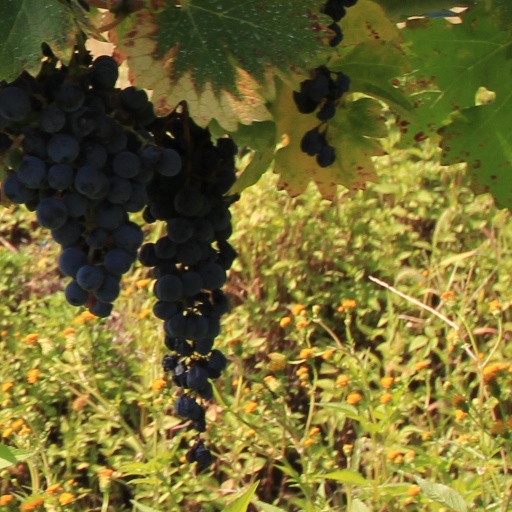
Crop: grape